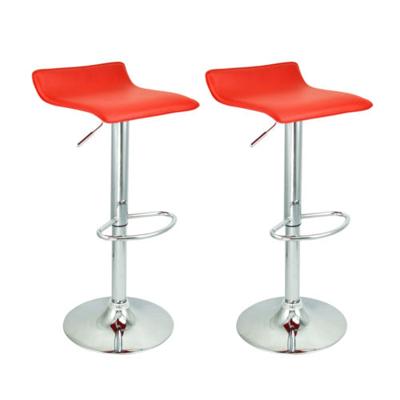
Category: chair